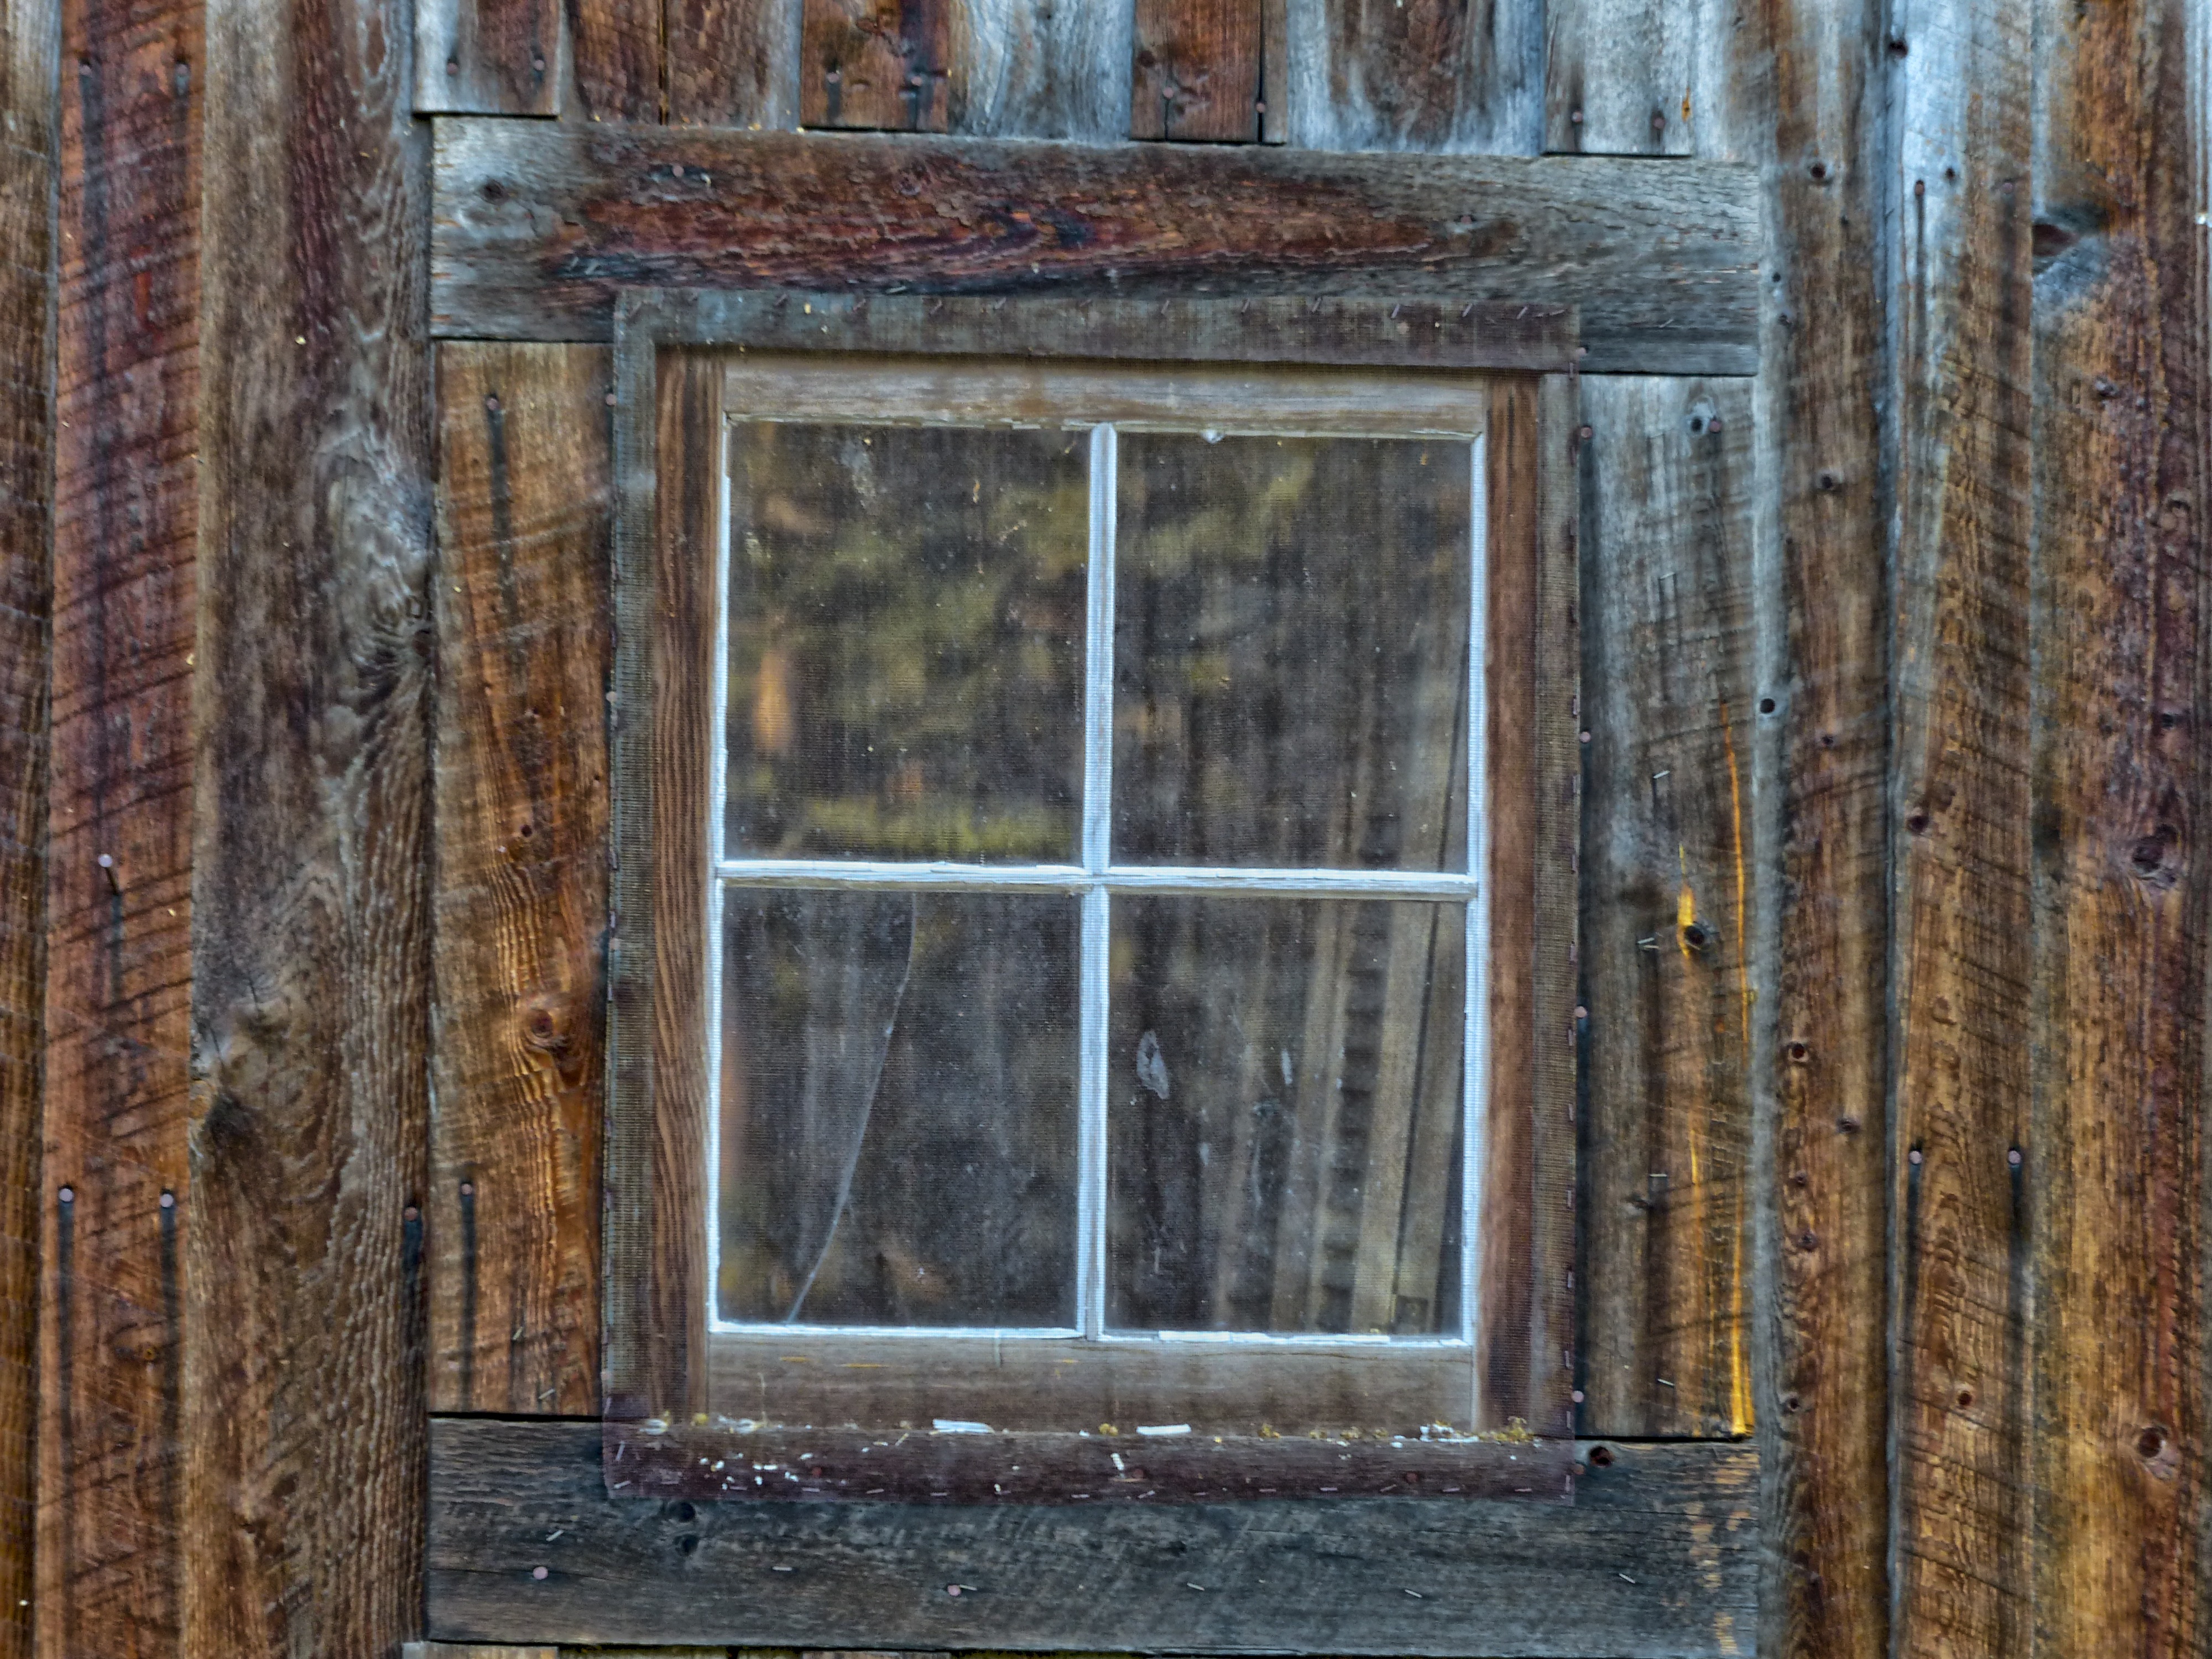
wood, countryside, house, window, building, old, barn, home, wall, cottage, ranch, facade, brick, door, interior design, windows, wooden, estate, sash window